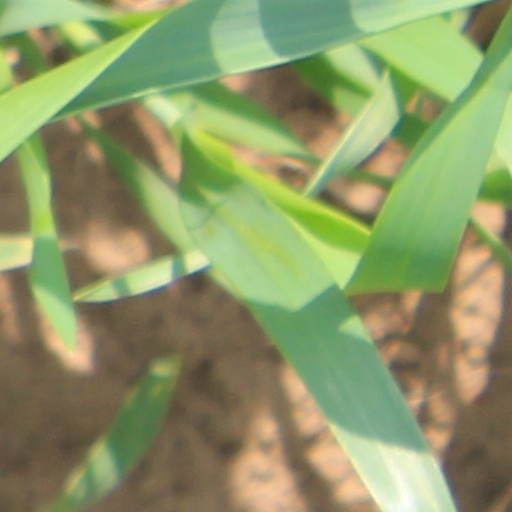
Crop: wheat